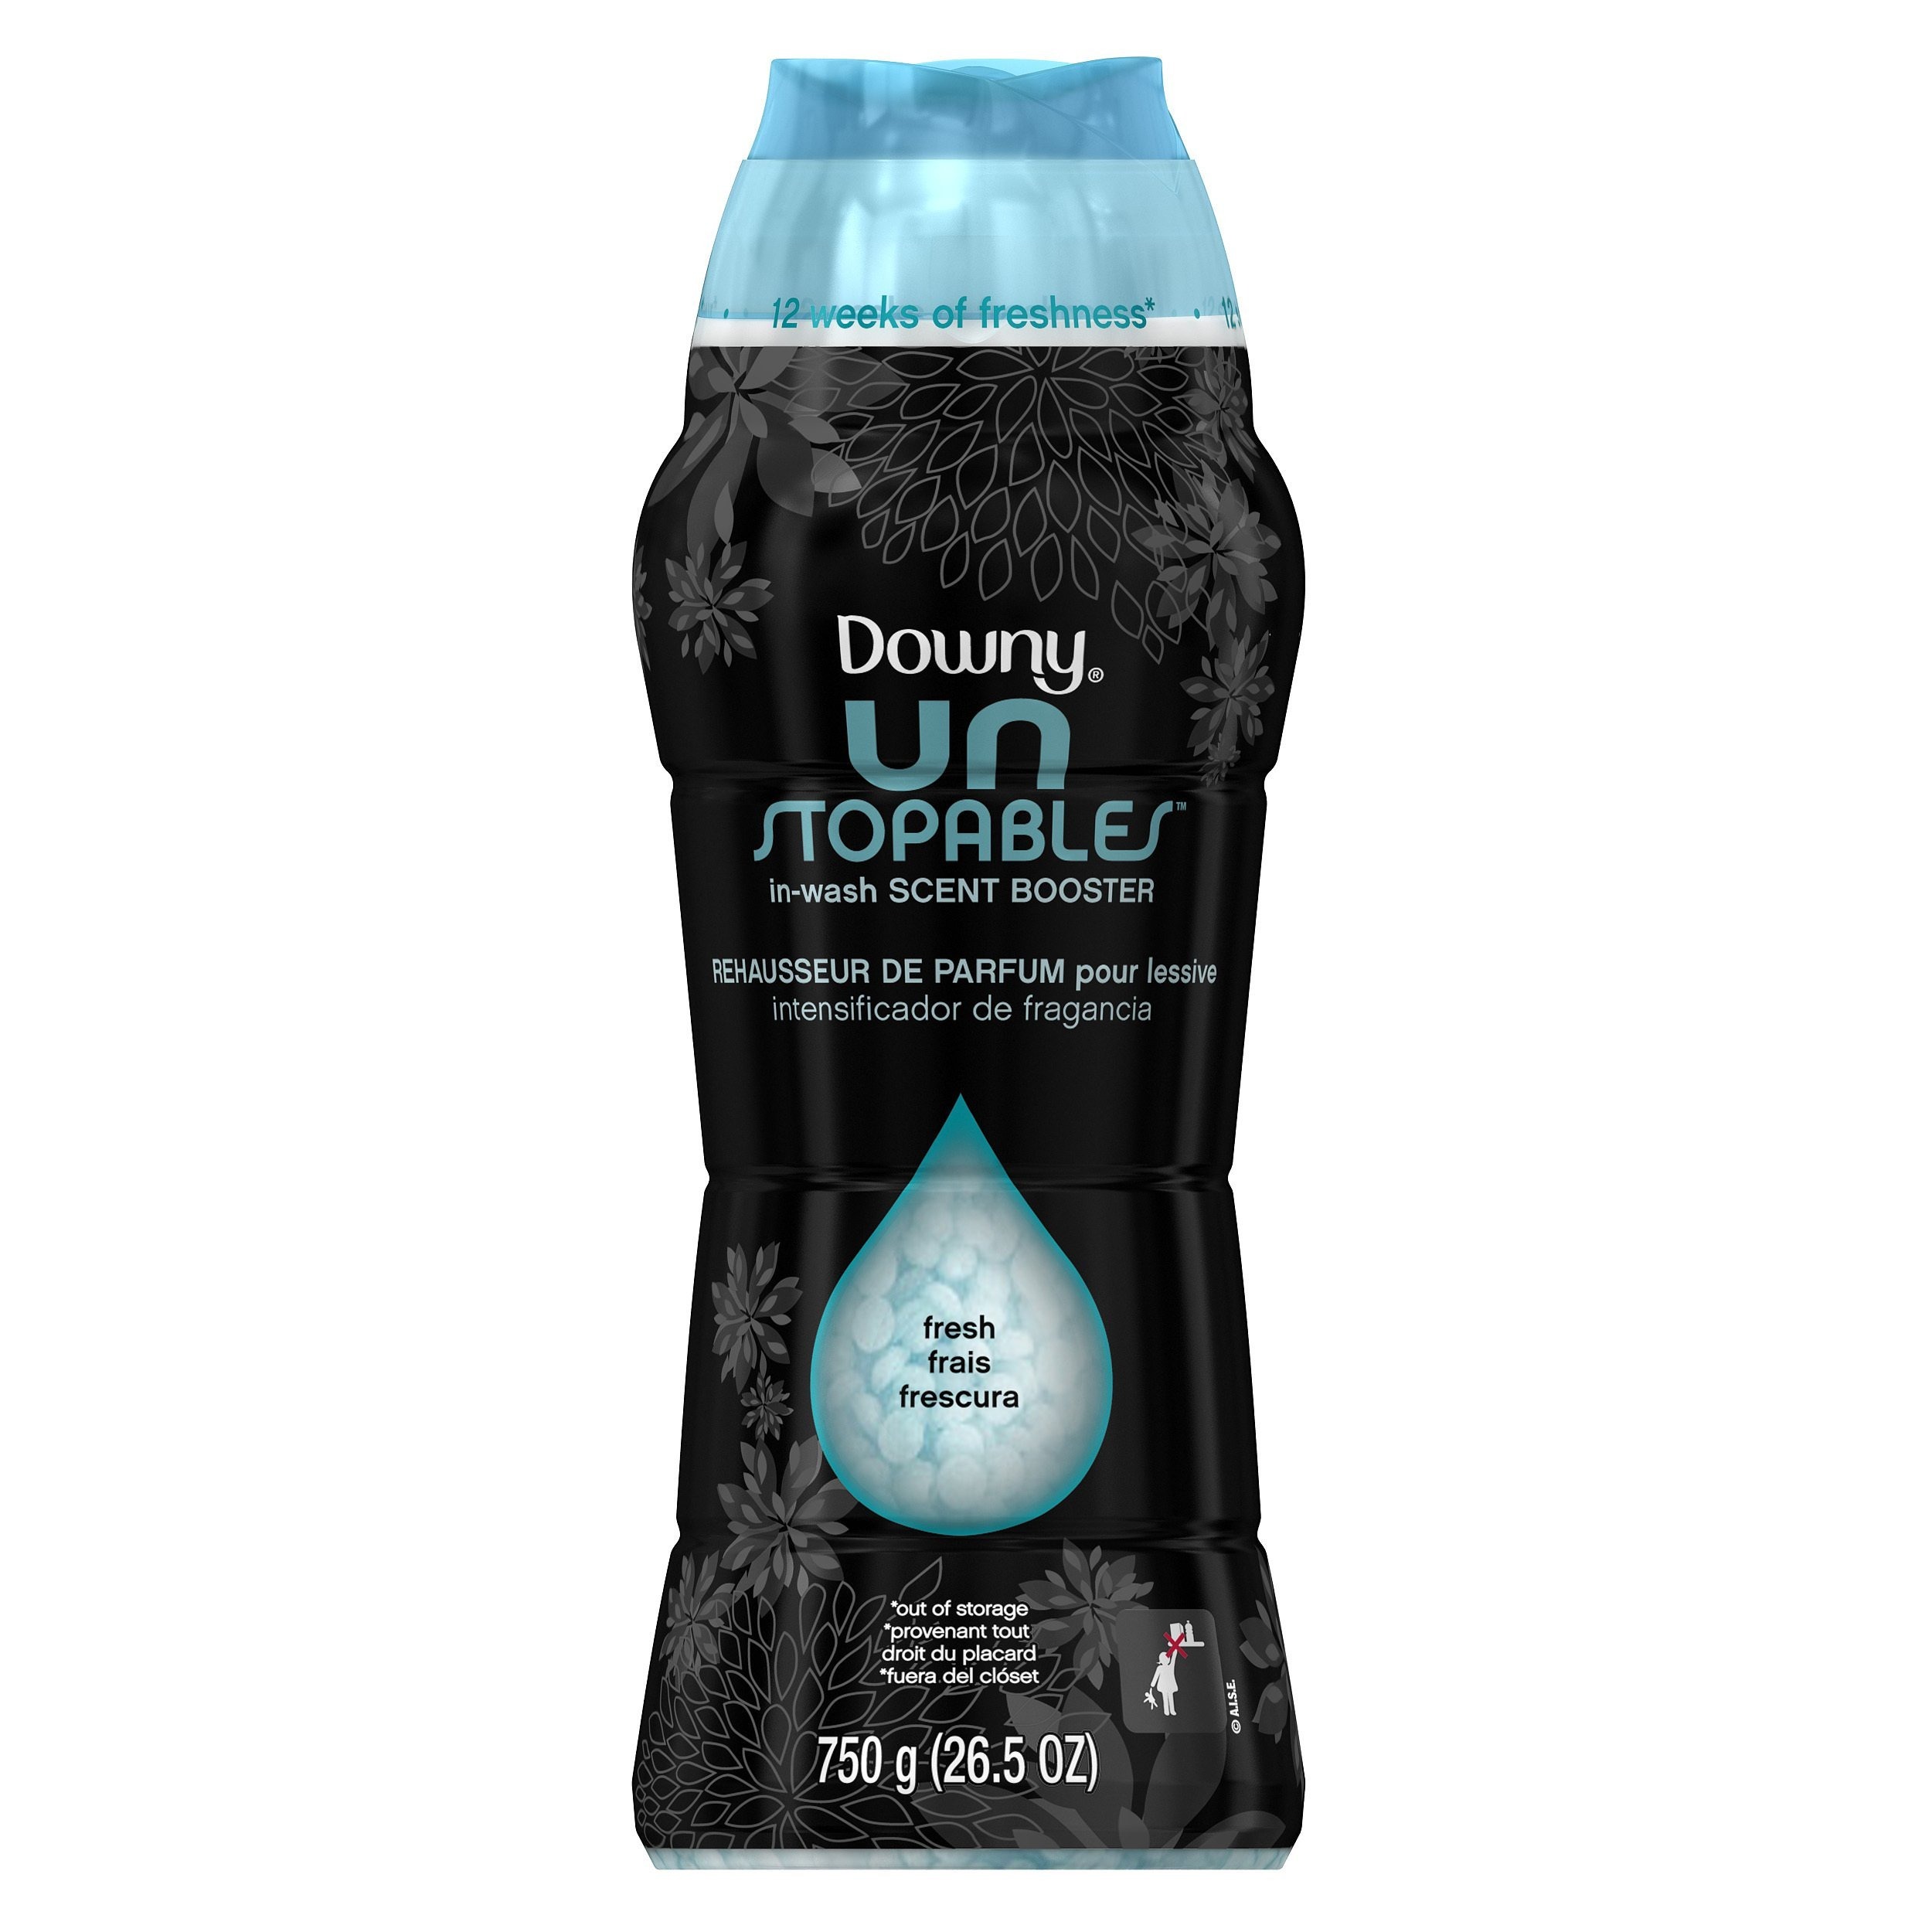
Item Name: Downy Unstopables Fresh in-Wash Scent Booster Fabric Enhancer, 26.5 Ounce
Bullet Point 1: Unstopables In-Wash Scent Booster adds 12 weeks of freshness that elevates the everyday (freshness out of storage)
Bullet Point 2: Pile on the prestige with the bright, vibrant, airy scent of FRESH
Bullet Point 3: Long-lasting Unstopables In-Wash Scent Boosters give clothes that extra something special
Bullet Point 4: Available in a variety of paparazzi-attracting scents—Fresh, Shimmer, Lush, Spring, Glow, Dreams, and Mist
Bullet Point 5: Toss as much as you like in the washer before clothes, detergent, and softener. Usable in HE and TL machines
Value: 26.5
Unit: Ounce

Price: 23.795